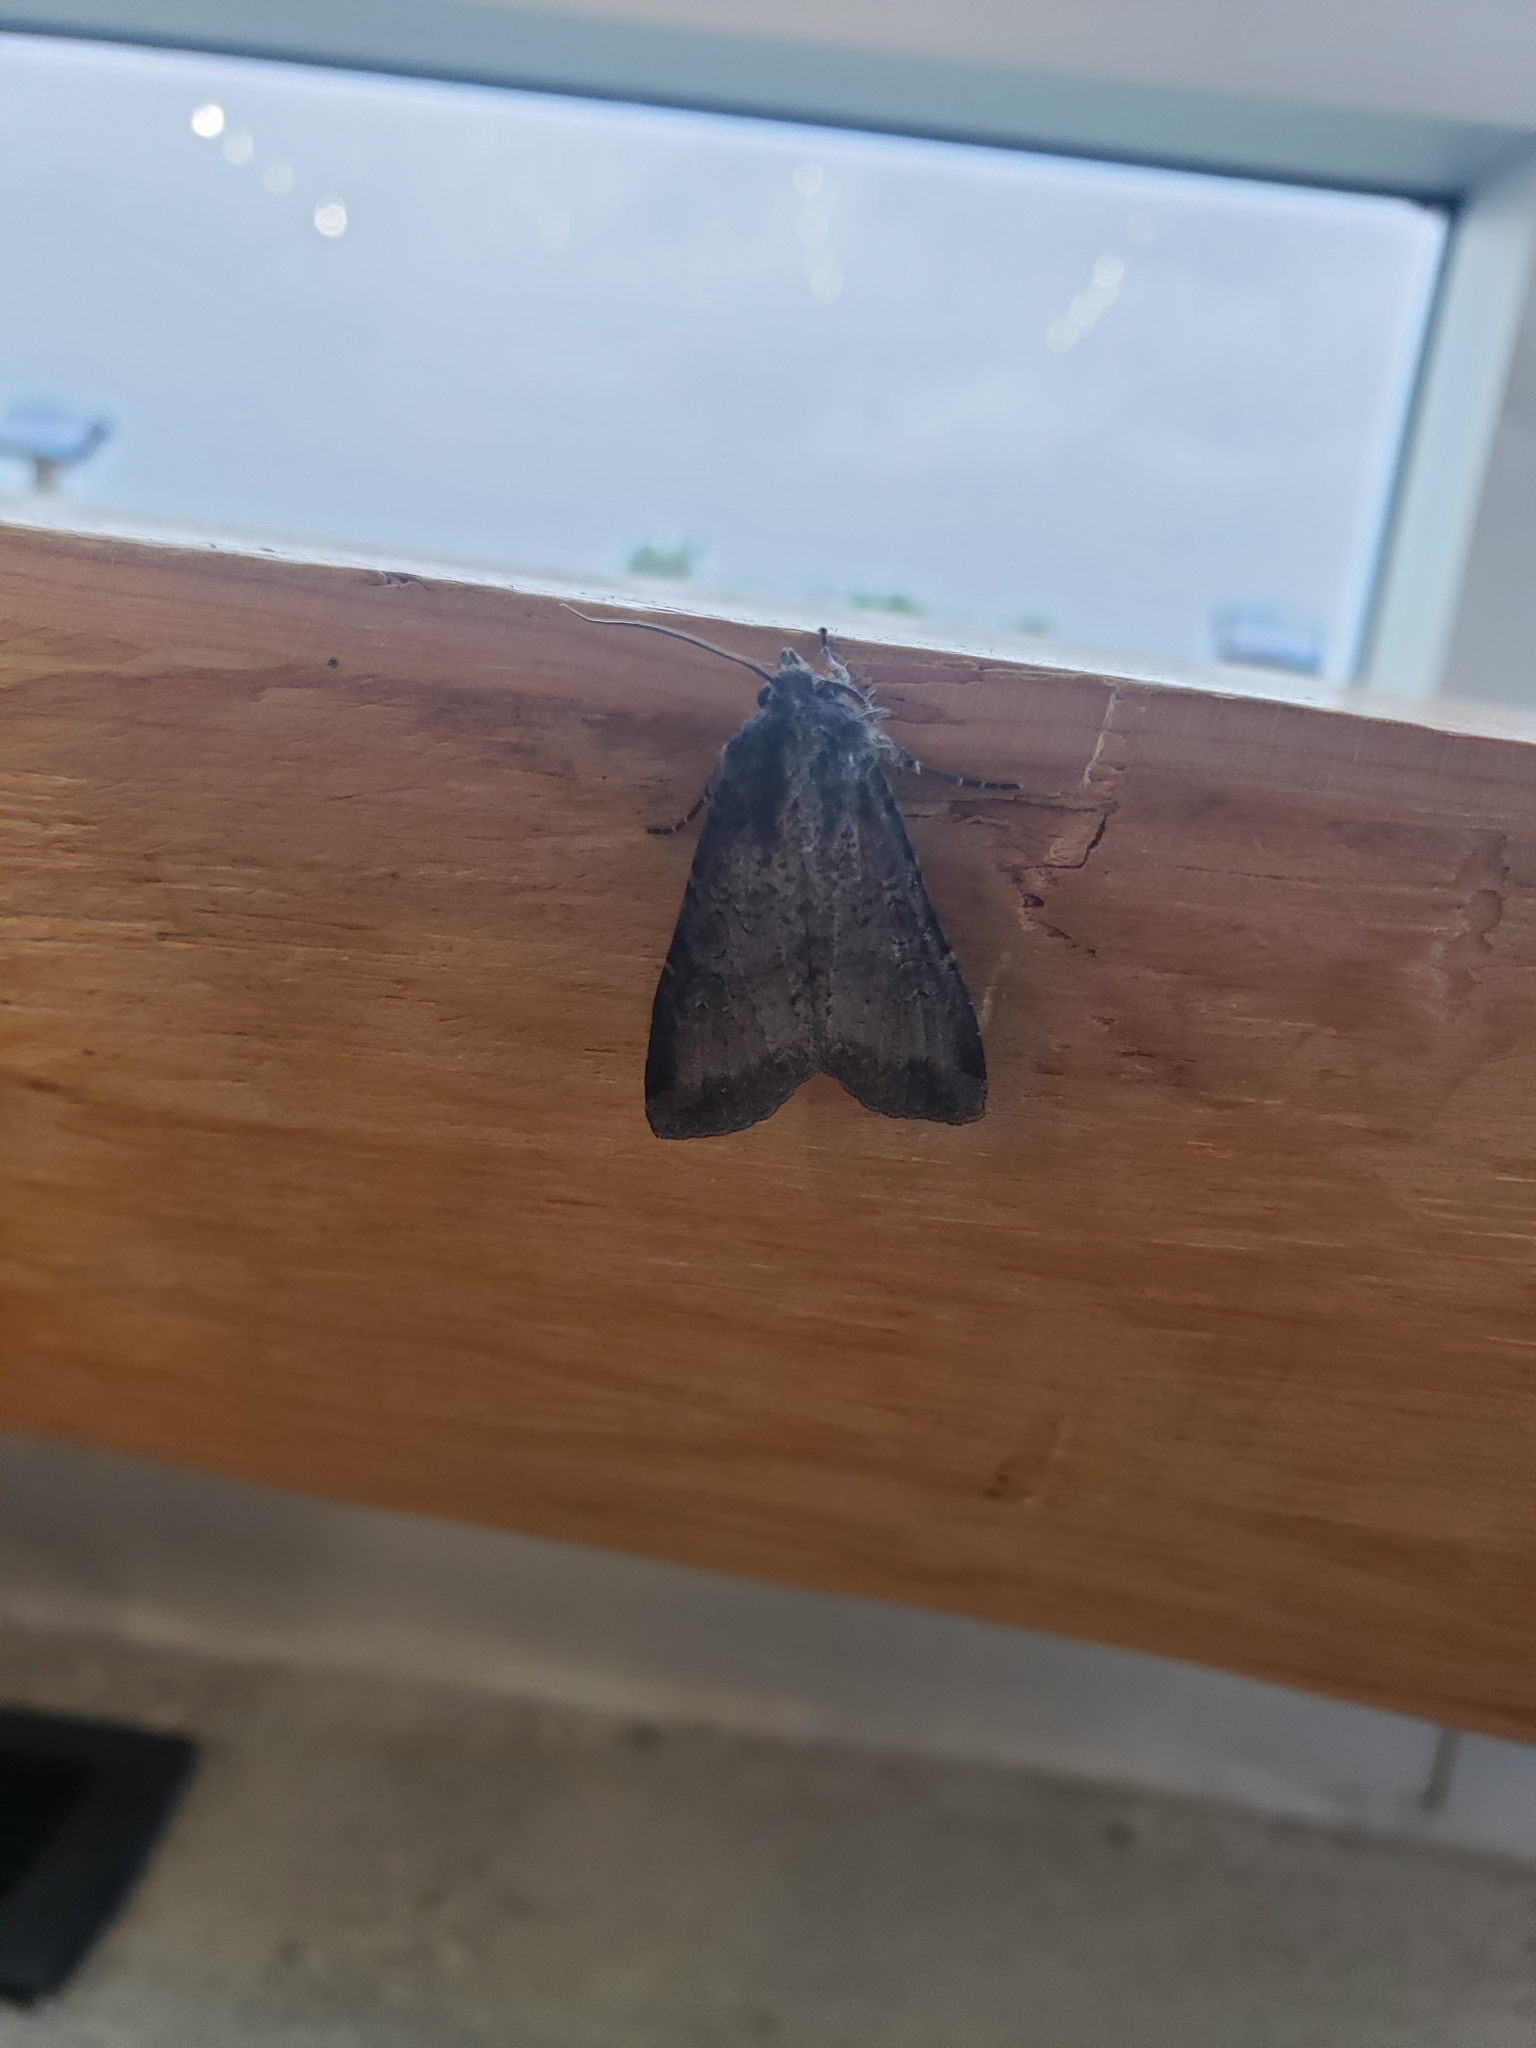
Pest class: cutworms